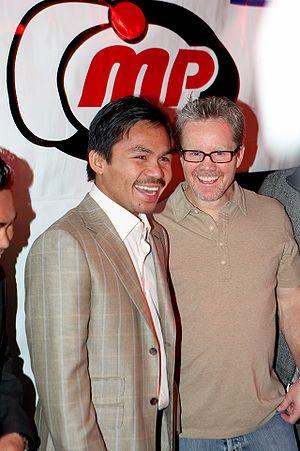
Manny Pacquiao, de son vrai nom Emmanuel Dapidran Pacquiao, né le 17 décembre 1978 à Bukidnon, est un boxeur professionnel et homme politique philippin.